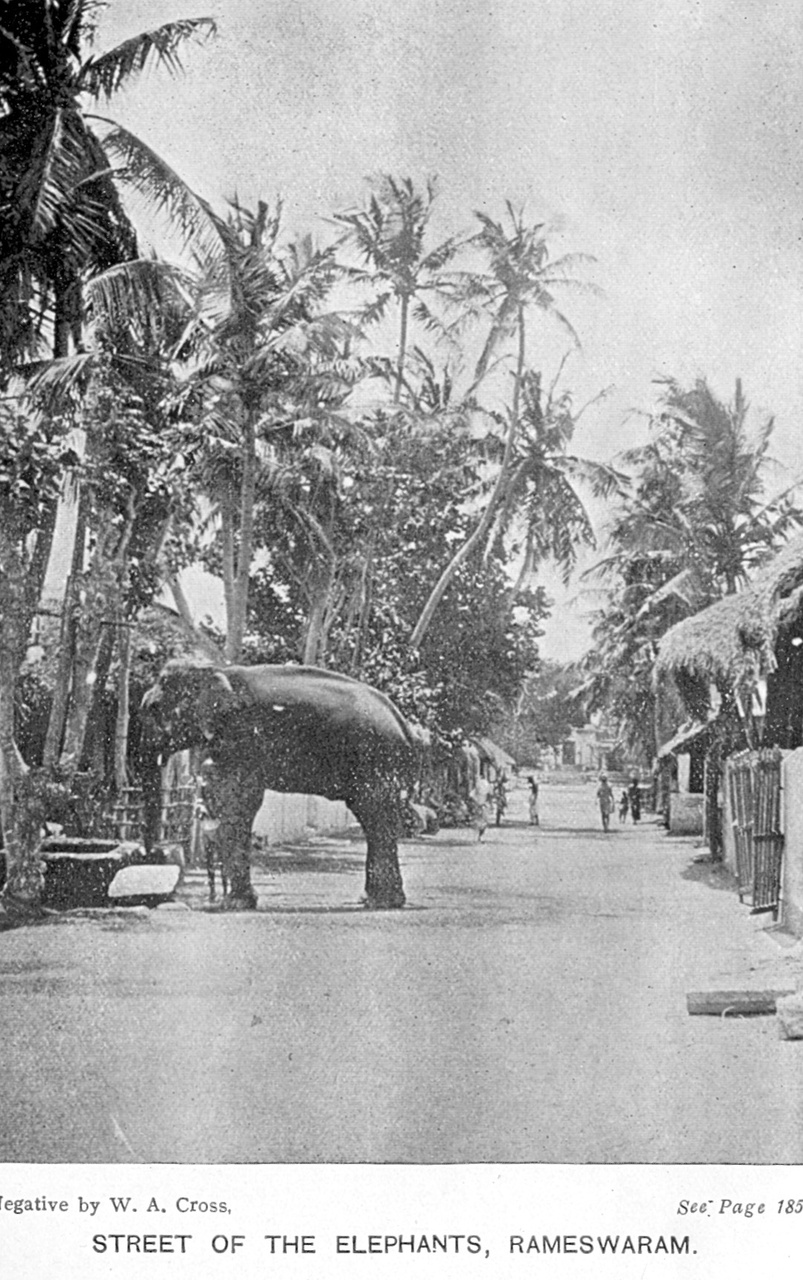
Rameswaram's Street of Elephants